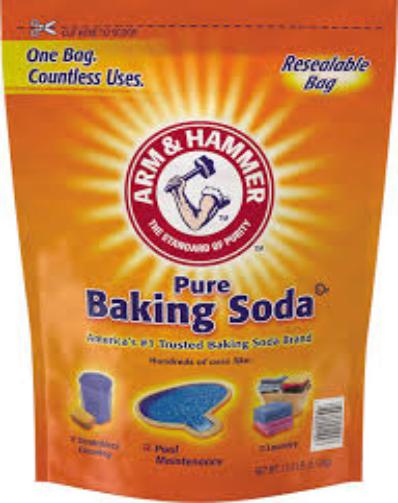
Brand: Bacon soda
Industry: Food